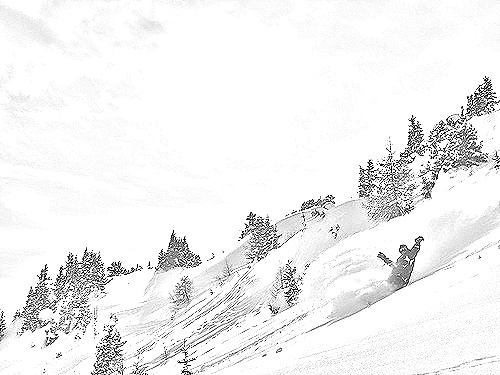
Portrait style: Sketch Portrait